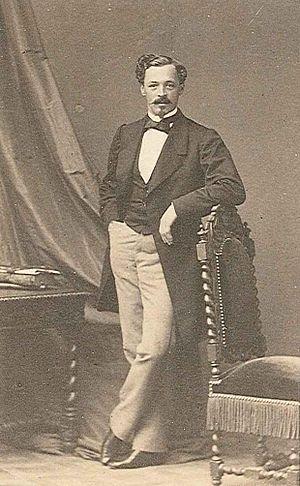
Pierre d'Orléans, prince d'Orléans et duc de Penthièvre (1845-1919)
Pierre Philippe Jean Marie d'Orléans, duc de Penthièvre, né le 4 novembre 1845 au château de Saint-Cloud, et mort le 17 juillet 1919 à Paris est un officier de marine et un voyageur français. Il était membre de la maison d’Orléans, petit-fils du roi des Français Louis-Philippe Iᵉʳ.